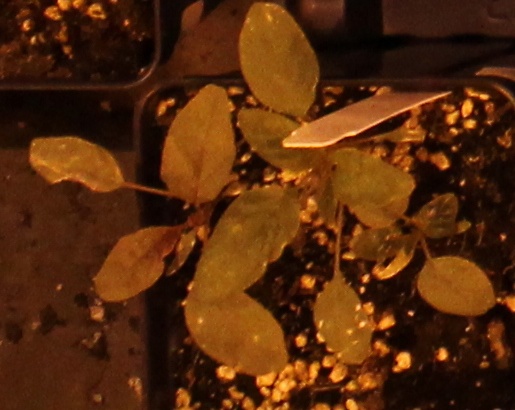
Label: Palmer Amaranth